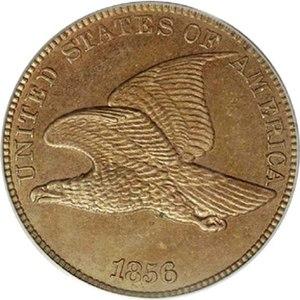
Le cent, communément appelé penny, est une pièce de monnaie des États-Unis dont la valeur est d'un centième de dollar américain, le symbole du cent est « ¢ ». Le nom officiel du penny pour l'United States Mint est un « cent » et pour le Trésor américain c'est une « one cent piece ». Le terme familier de « penny » dérive de celui de la pièce britannique du même nom dont la version pré-décimale avait une valeur similaire. En anglais américain, « pennies » est la forme plurielle de « penny », les autres formes plurielles « pence » et « pee » ne sont pas utilisées.